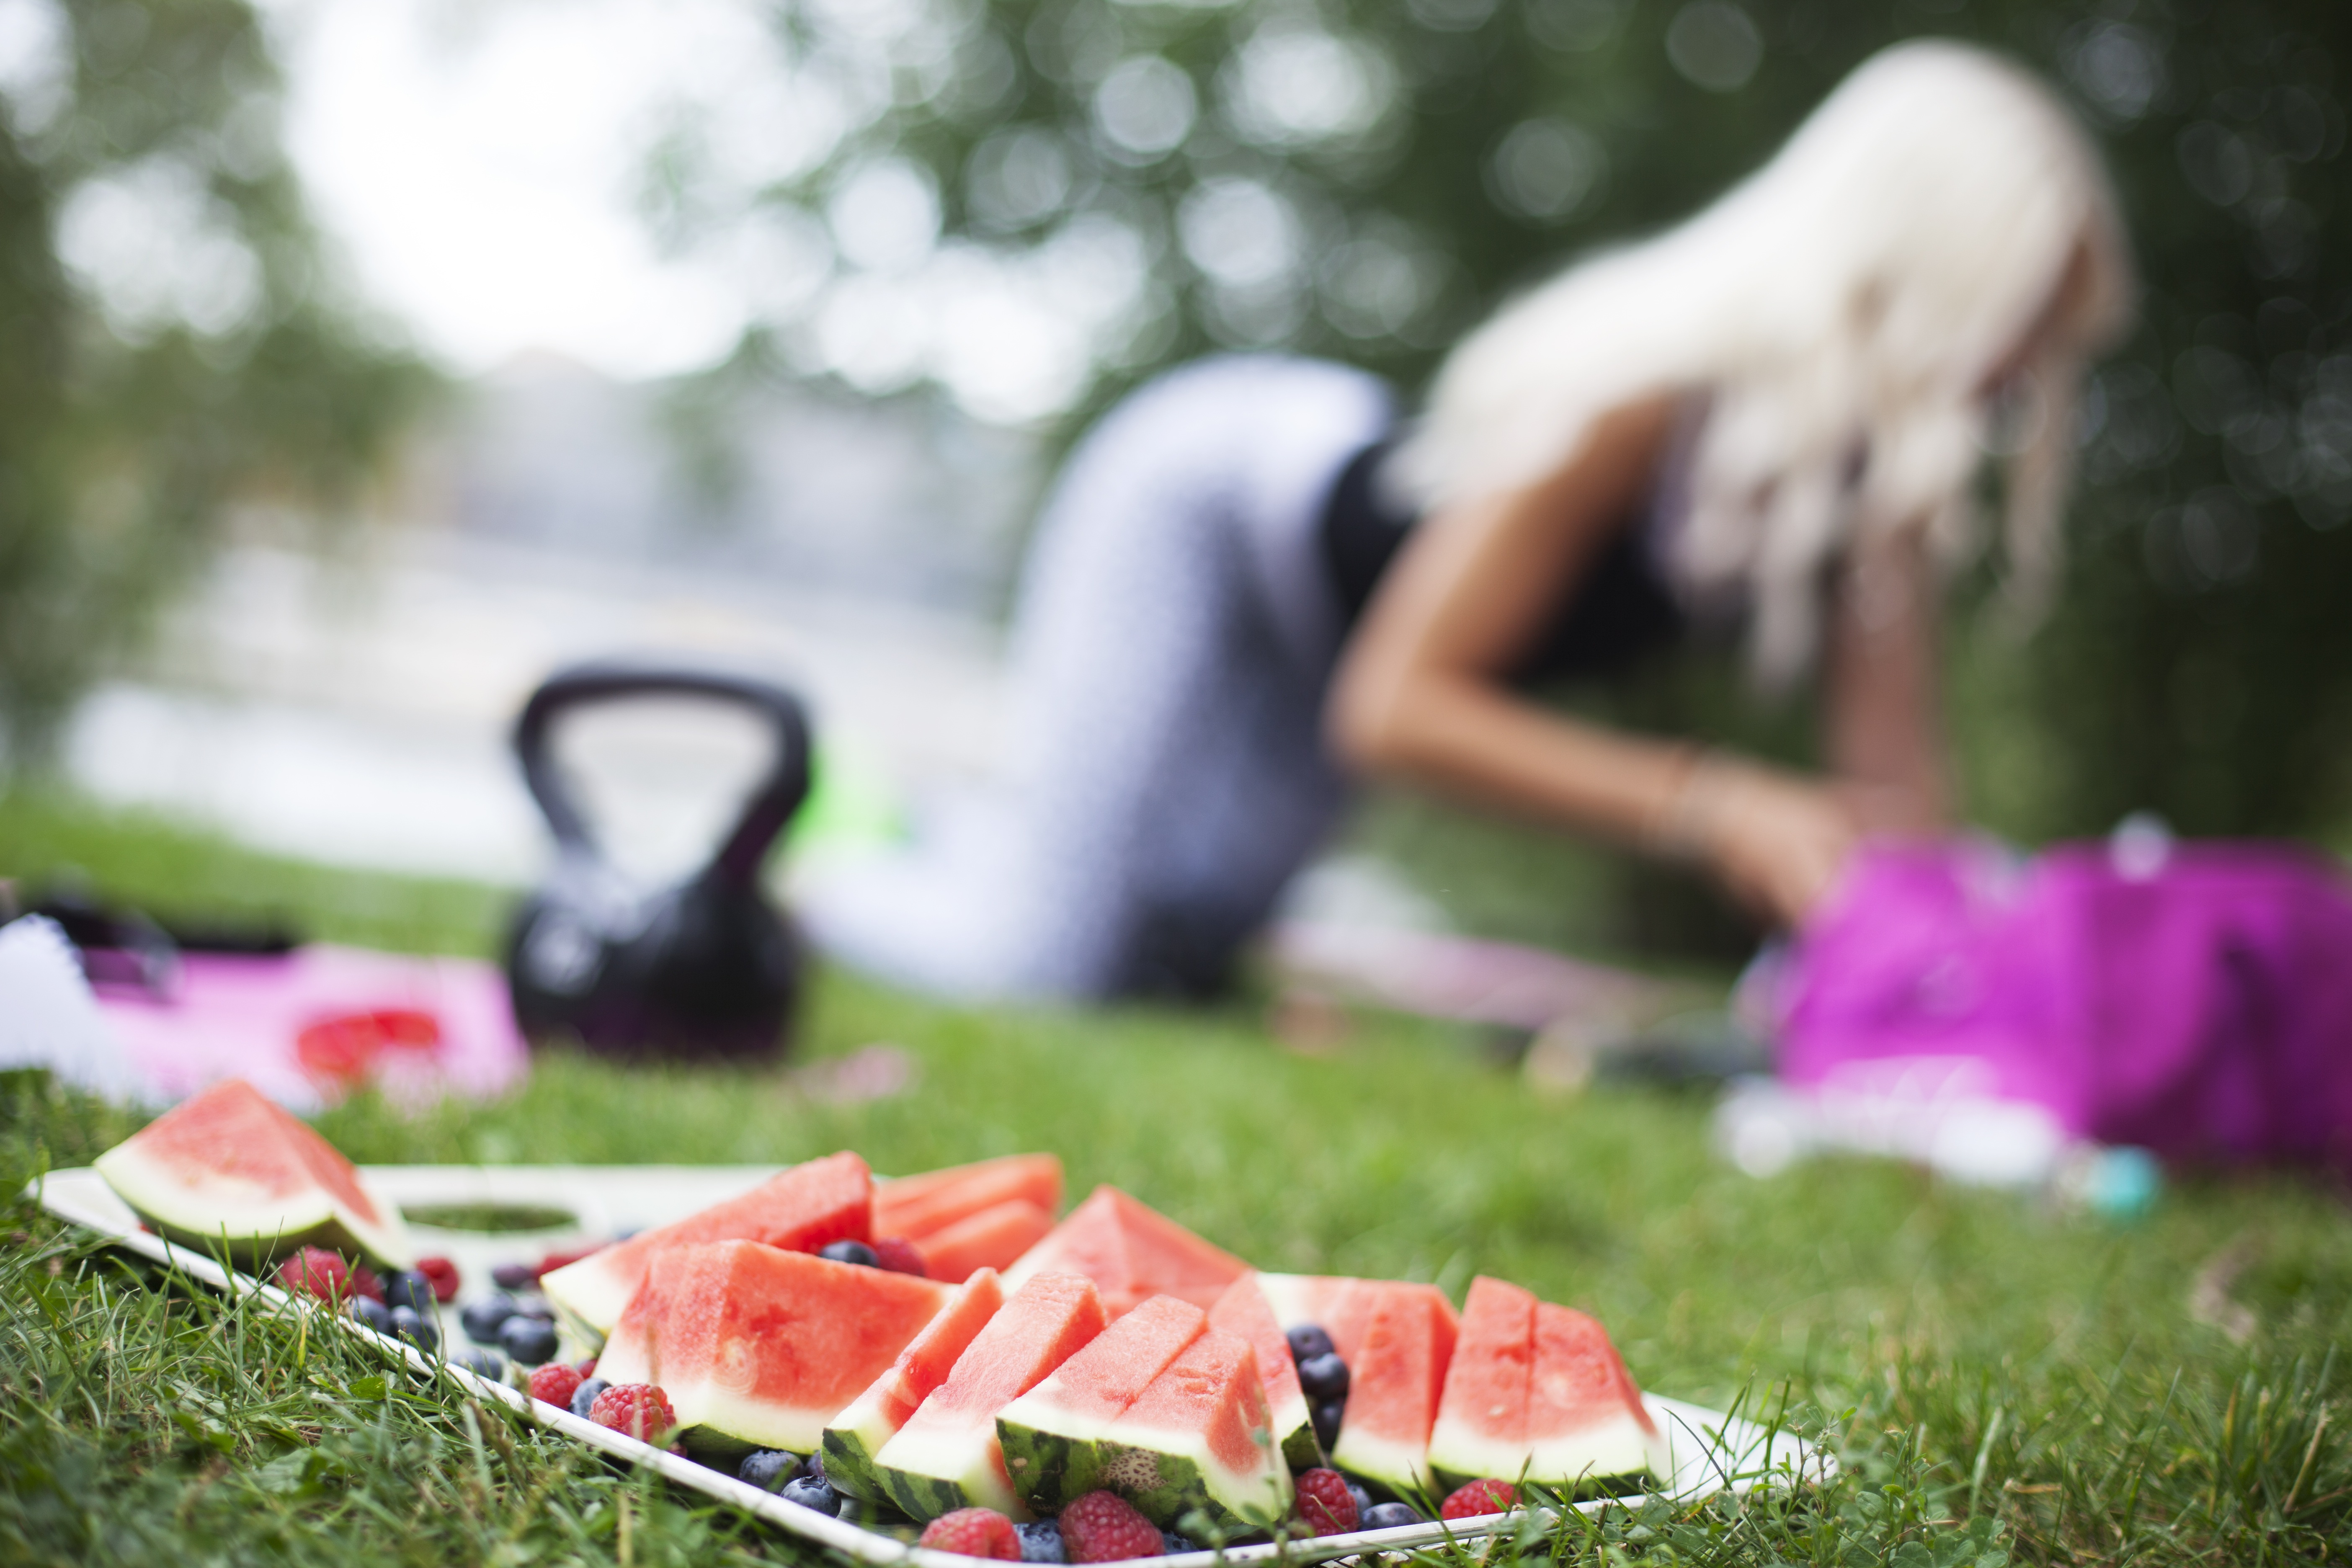
grass, lawn, fruit, sweet, leaf, flower, spring, green, color, romance, lifestyle, healthy, watermelon, season, picnic, work out, human action